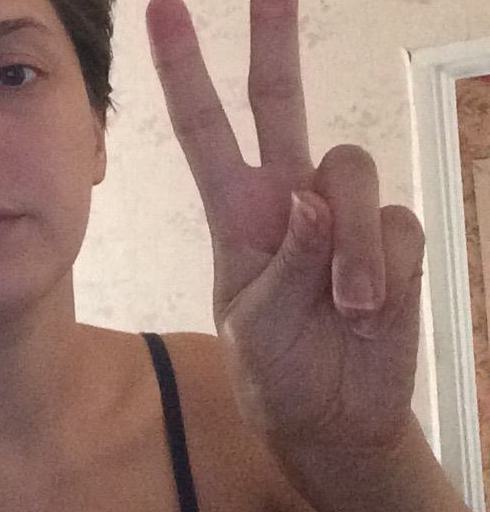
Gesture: peace